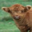
Label: cattle